Experimentum crucis

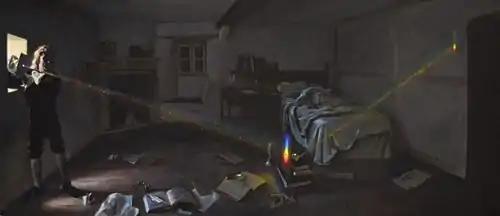
Isaac Newton performing his crucial prism experiment – the 'experimentum crucis' – in his Woolsthorpe Manor bedroom. Acrylic painting by Sascha Grusche (17 Dec 2015)

A 19th-century example was the prediction by Poisson, based on Fresnel's mathematical analysis, that the wave theory of light predicted a bright spot in the center of the shadow of a perfectly circular object, a result that could not be explained by the (then current) particle theory of light. An experiment by François Arago showed the existence of this effect, now called the Arago spot, or "Poisson's bright spot", which led to the acceptance of the wave theory.